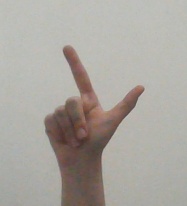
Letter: laam